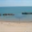
Label: sea